Sigma Canis Majoris

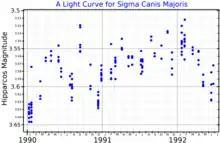
A light curve for Sigma Canis Majoris, plotted from "Hipparcos" data

Sigma Canis Majoris was noted as a likely variable star in a list of bright southern stars studied at the Cape Observatory. The variability was confirmed in 1963, and it was formally catalogued as a variable star. It is classified as an irregular variable star and its brightness varies from magnitude +3.43 to +3.51. The magnetic field of this star has a strength below 1 G. It is suspected of being a member of the Collinder 121 stellar association of co-moving stars, but this is disputed.